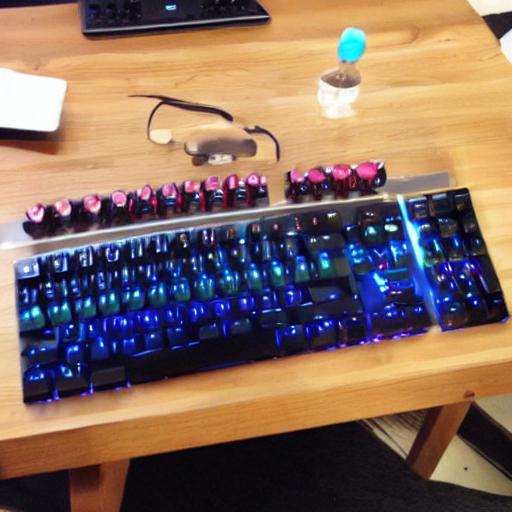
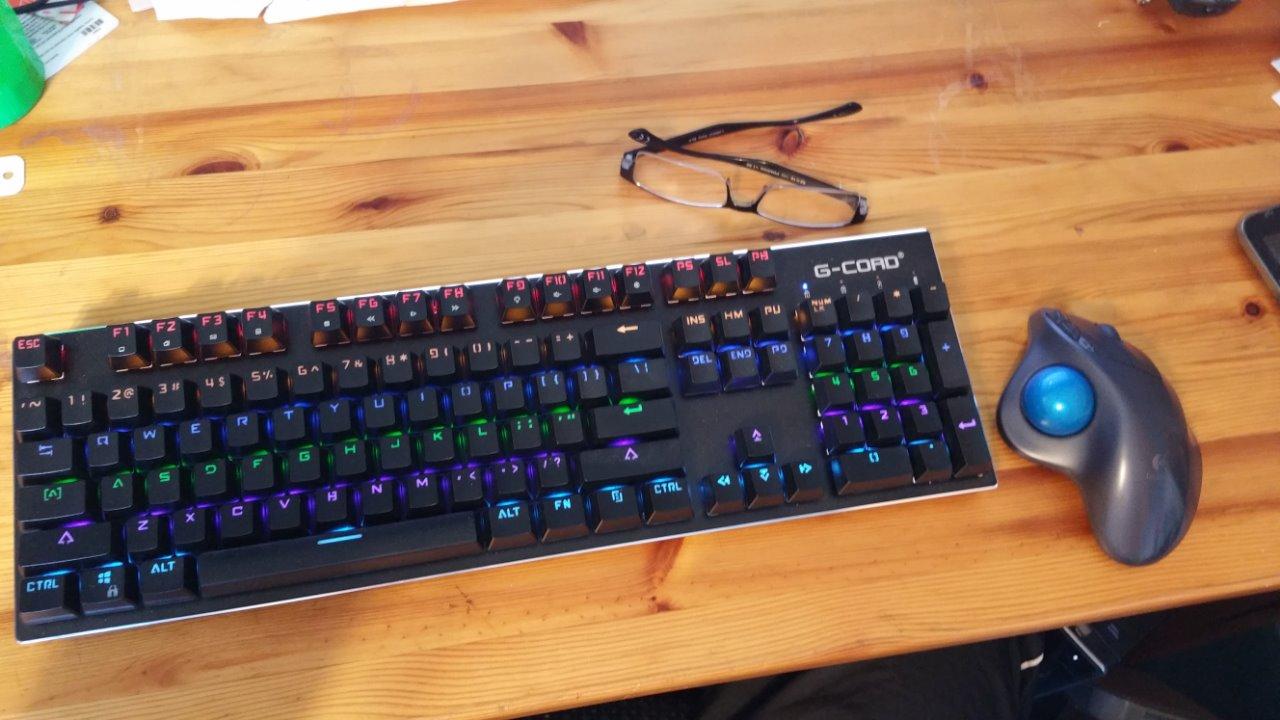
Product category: keyboard
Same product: no